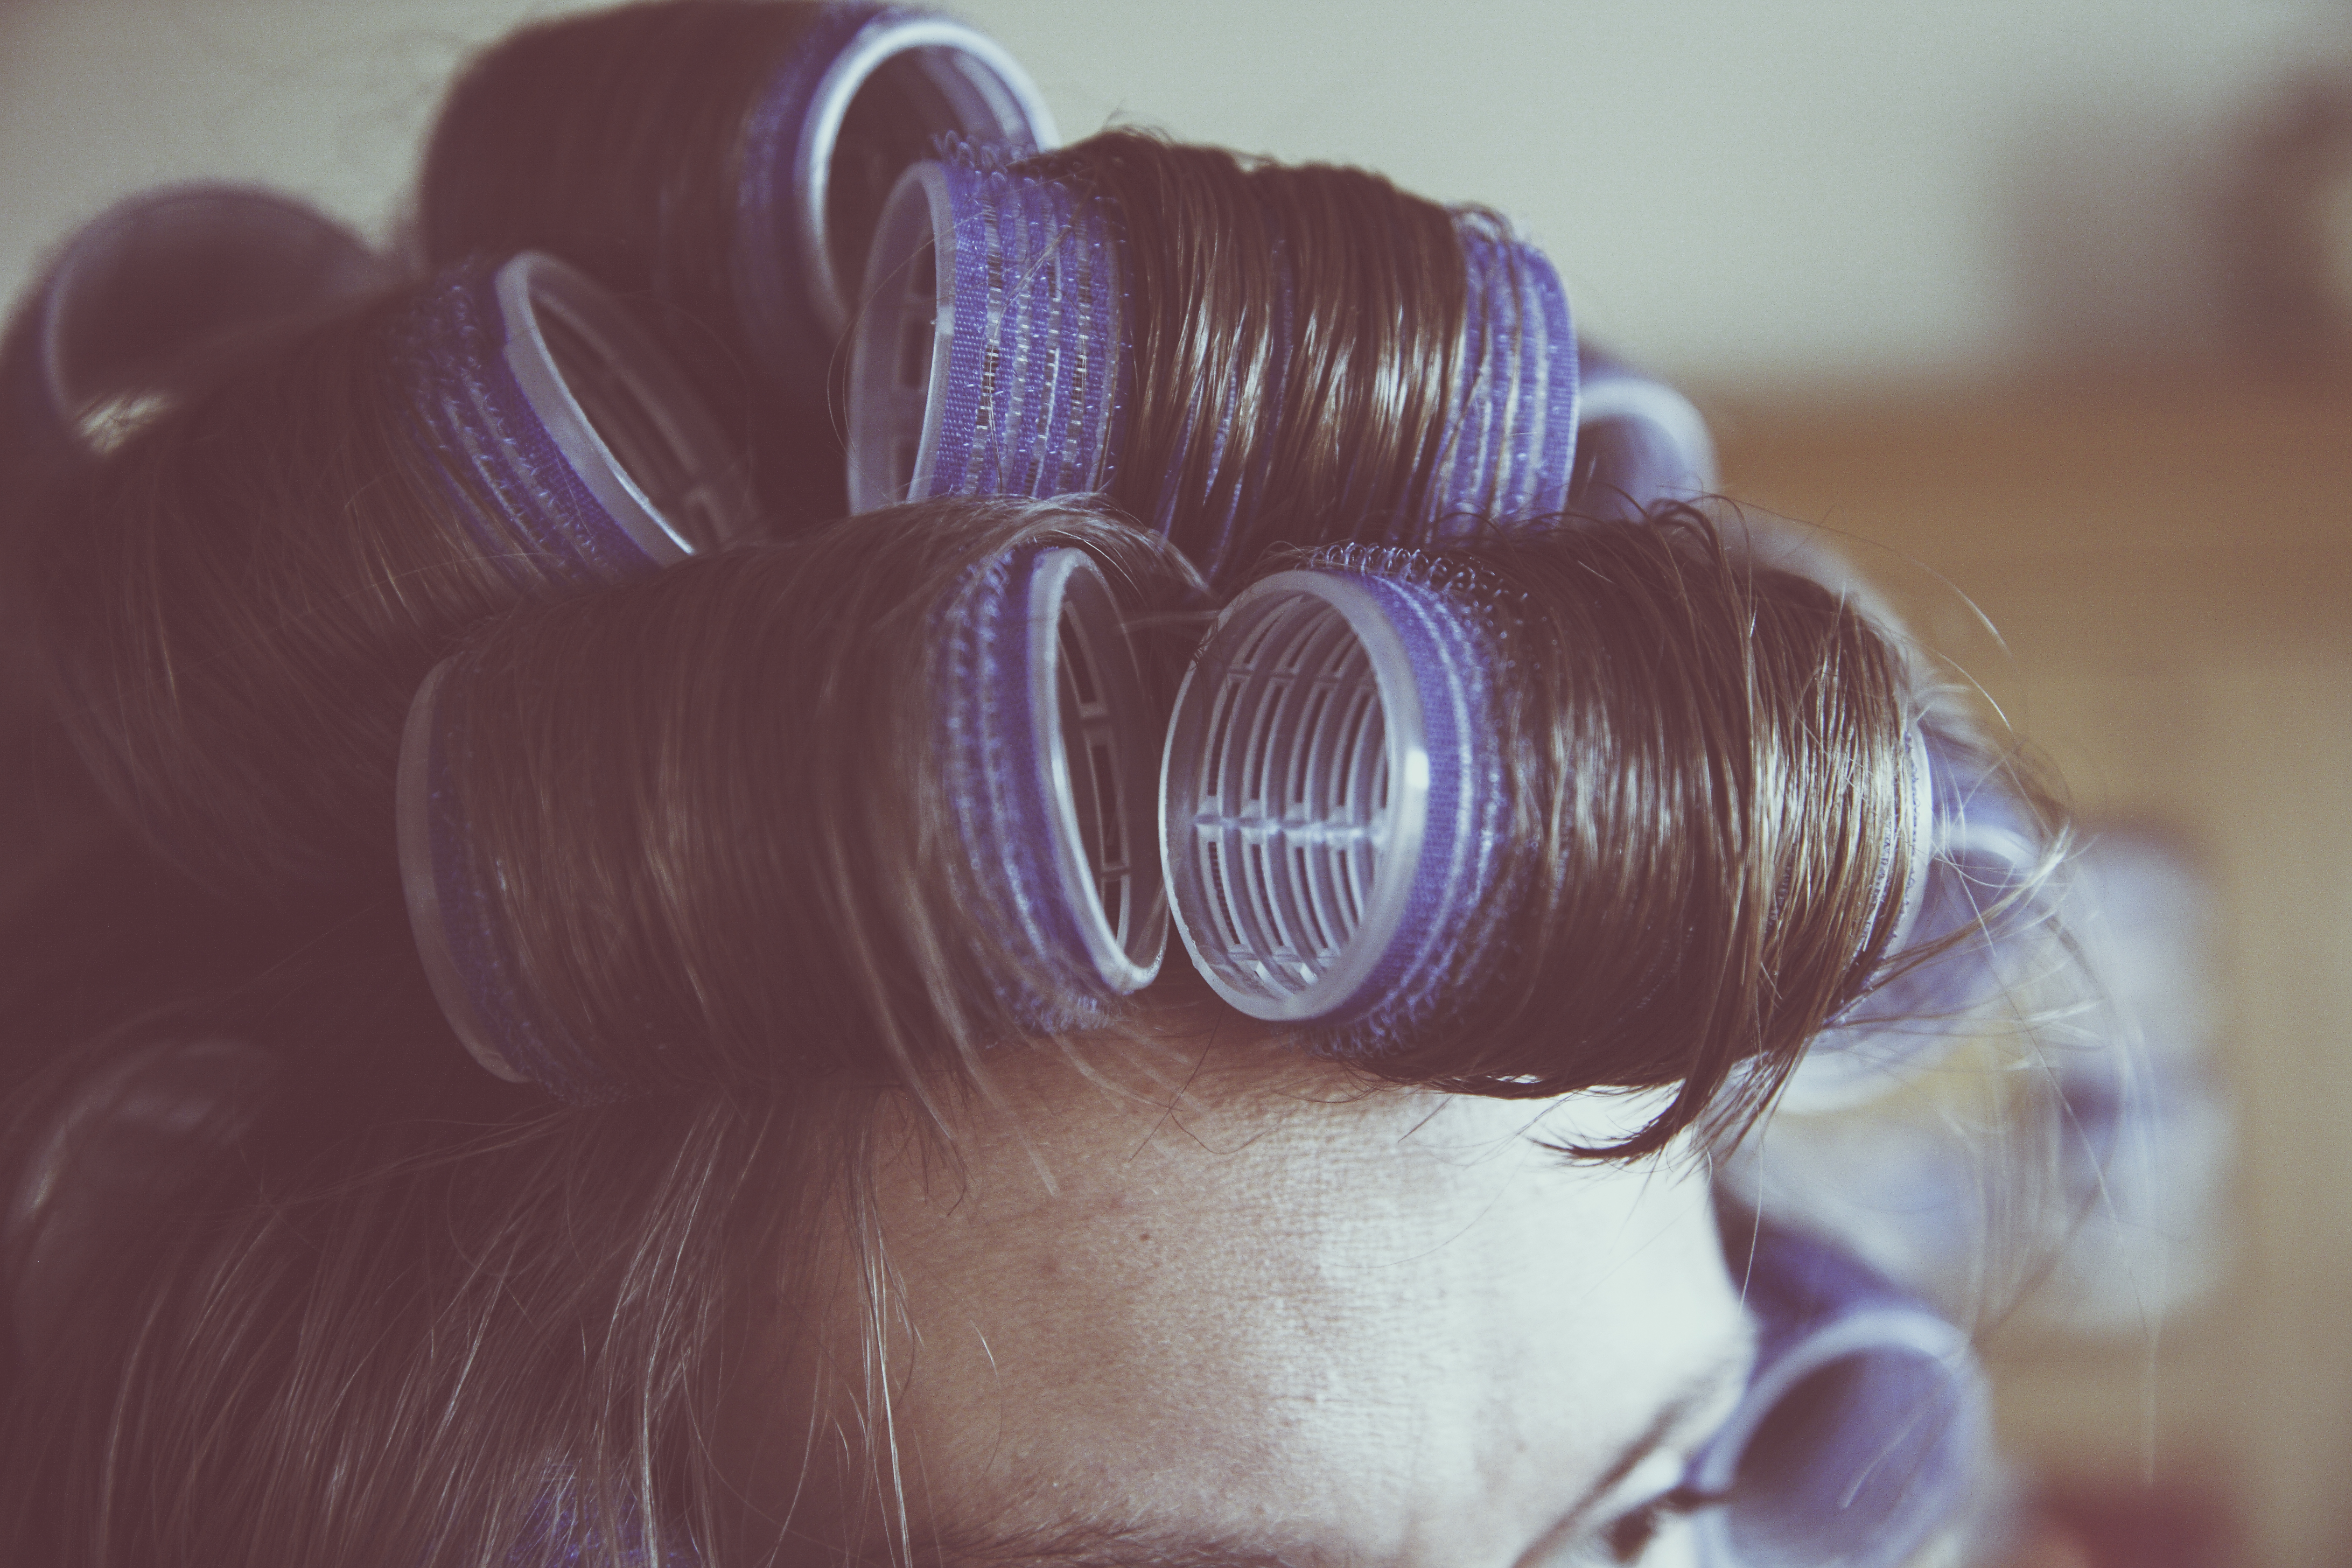
hand, person, woman, hair, photography, flower, purple, petal, female, finger, red, color, macro, blue, ear, pink, lip, eyelash, close up, human body, eye, head, skin, beauty, organ, sweetness, macro photography, rollers, fashion accessory, curlers